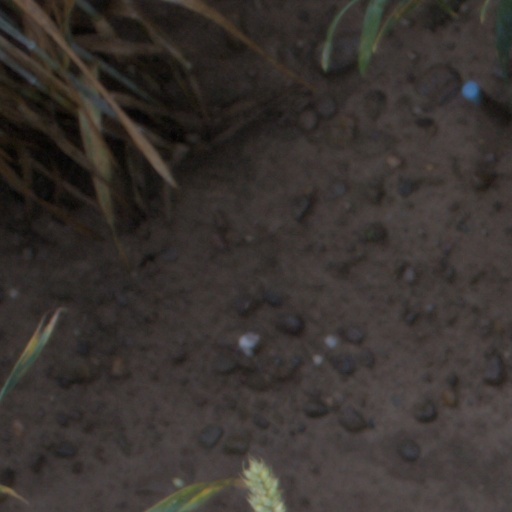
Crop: wheat